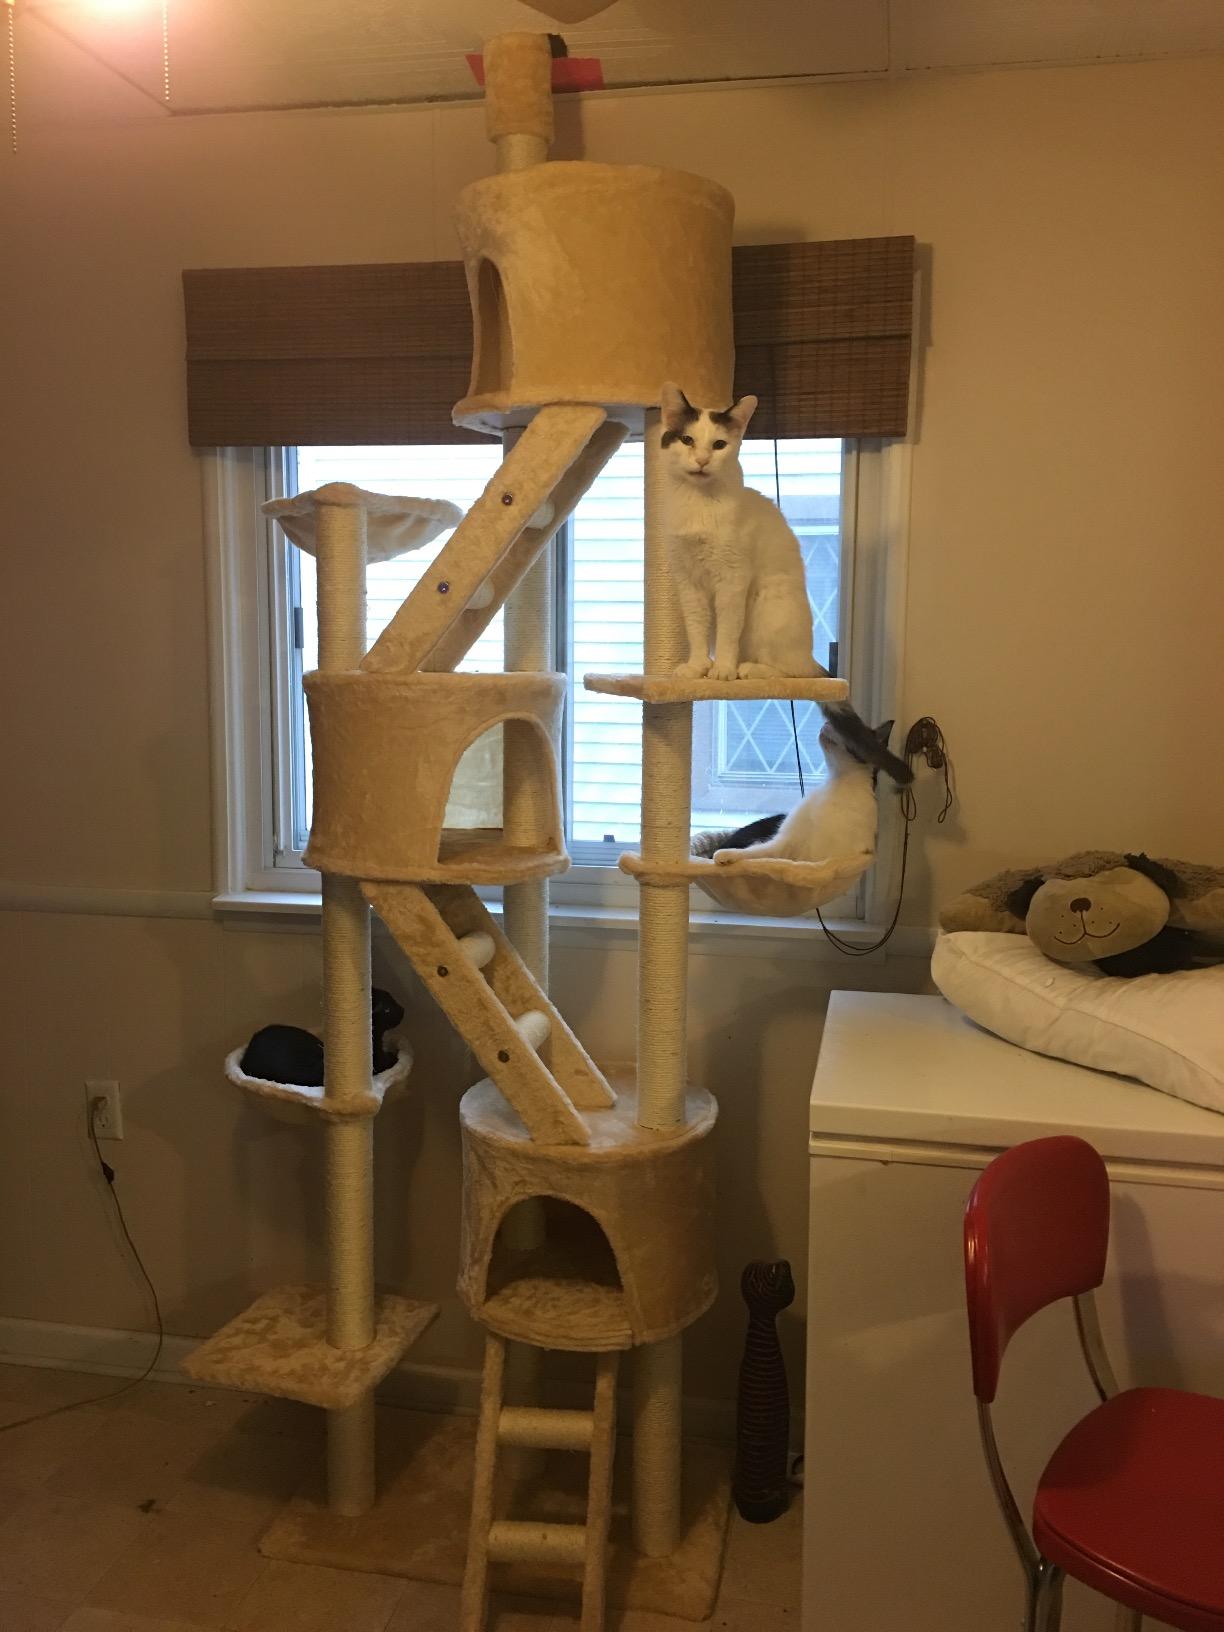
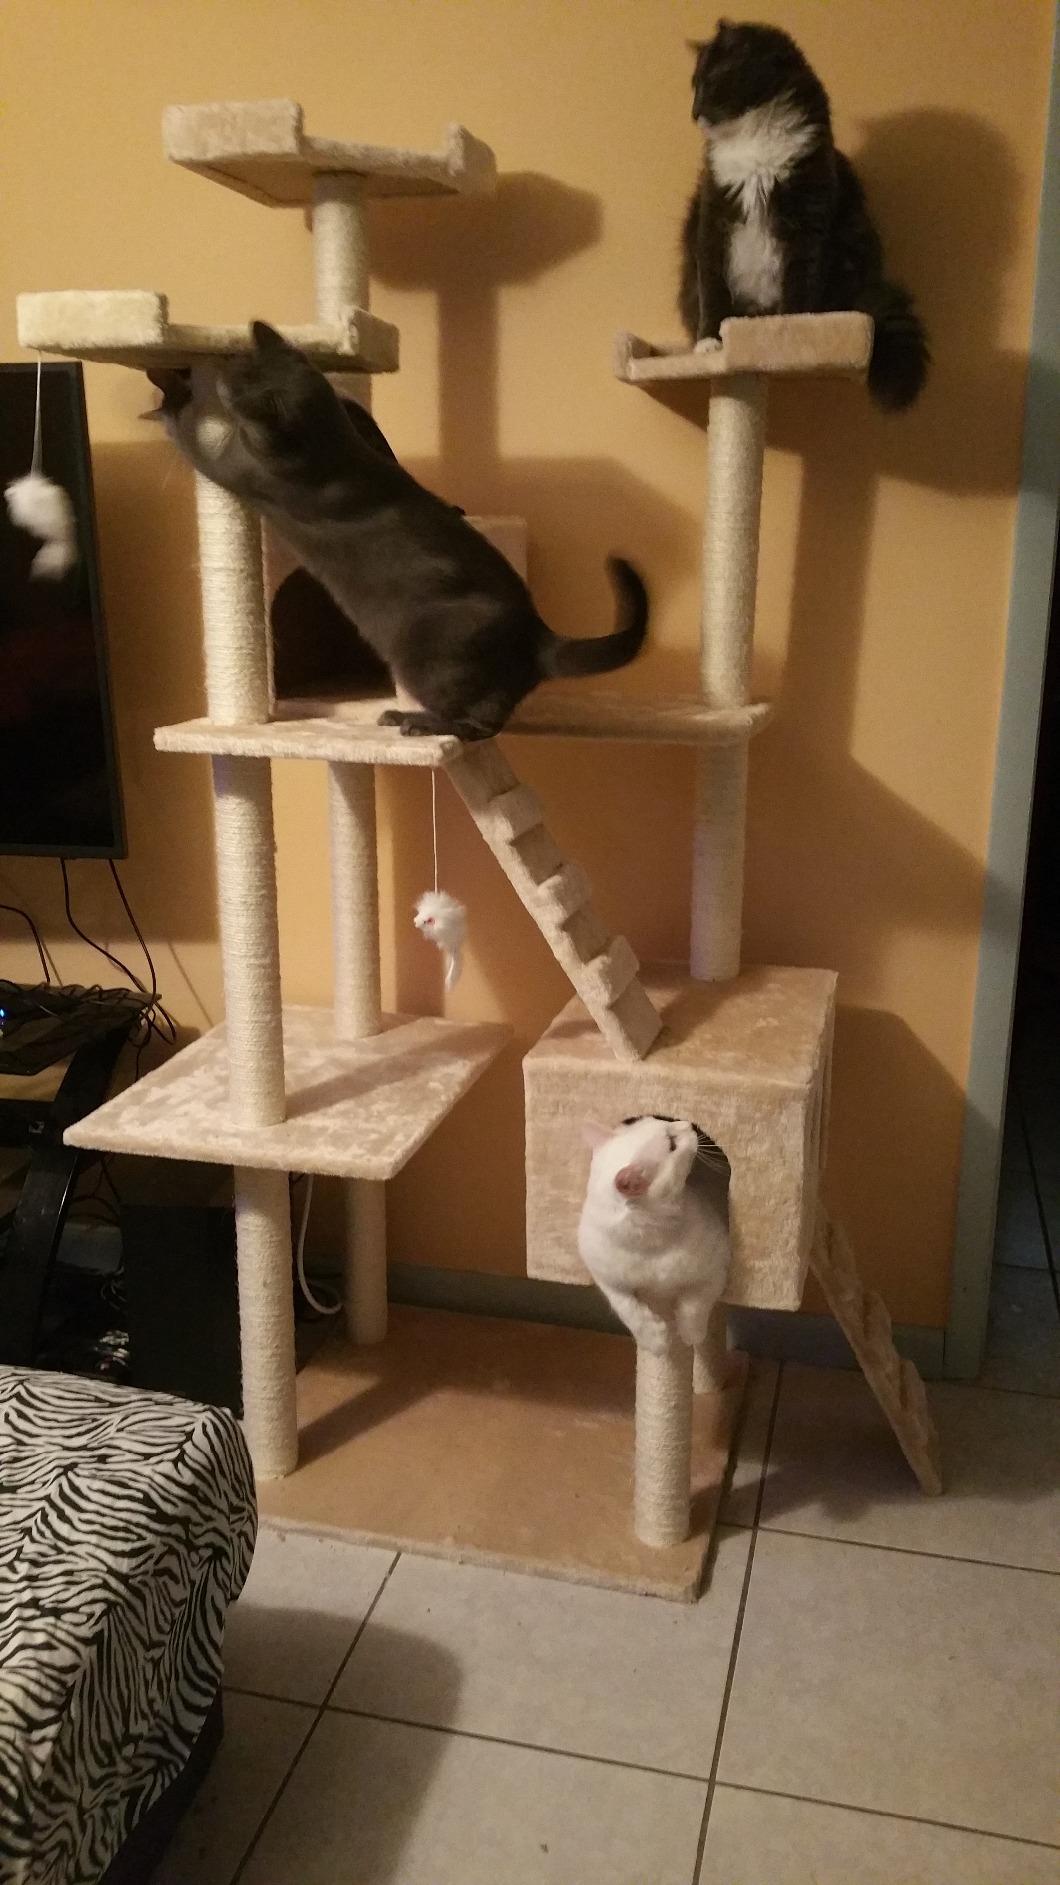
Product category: items_cat tree
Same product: no